The Color of Her Panties

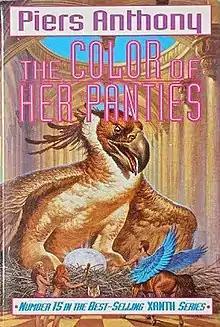
First edition

The Color of Her Panties is a fantasy novel by British-American writer Piers Anthony, the fifteenth book of the "Xanth" series.